Gay Nazis myth

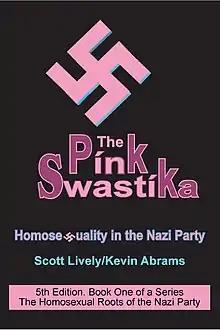
"The Pink Swastika", a 1995 book which promoted the myth

The myth is nearly as old as the Nazi Party itself. The Social Democratic Party of Germany (SPD) and Communist Party of Germany (KPD) were the primary supporters of repealing Paragraph 175, the German law criminalizing homosexuality, but they also opportunistically used accusations of homosexuality against political opponents. Contemporaries noted the hypocrisy of this approach. Historian Christopher Dillon comments, "While far from German Social Democracy's finest hour morally... it was a shrewd tactic politically". Confronted with the rise of Nazism, they exploited a stereotype associating homosexuality with militarism that had been established during the Eulenburg affair and exploited the homosexuality of a few Nazis, especially Ernst Röhm, for propaganda. For example, in 1927, SPD deputies heckled Nazi deputy Wilhelm Frick, shouting "Hitler, heil, heil, heil. Heil Eulenburg!" after Frick called for harsh penalties for homosexuality. Leftist paramilitaries taunted the SA with shouts of ("Hot Röhm!"), "Schwul Heil (""Heil Gay") or "SA, Hose Runter!" ("SA, Trousers Down!"). In 1931, the SPD revealed Röhm's homosexuality in an effort to prevent or delay the Nazi seizure of power at a time when the defenders of Weimar democracy sensed that they were running out of options.